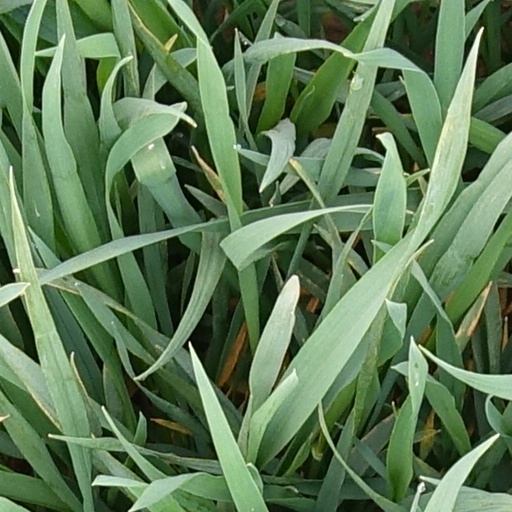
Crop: wheat